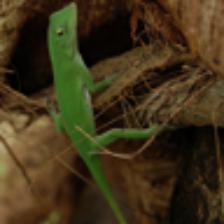
Label: NonHuman